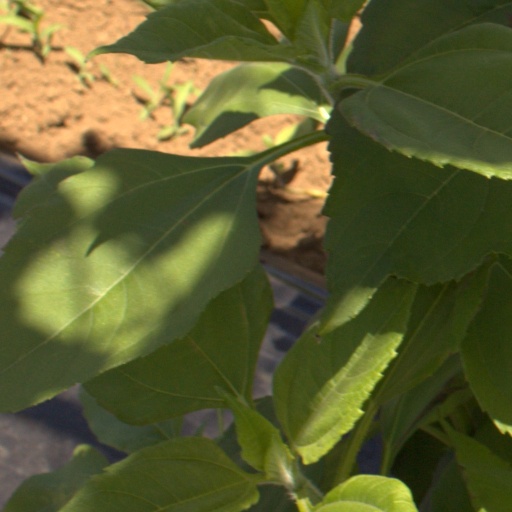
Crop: Jerusalem artichoke